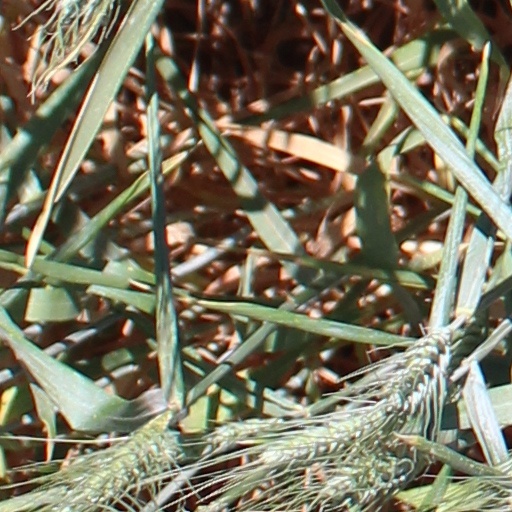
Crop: wheat